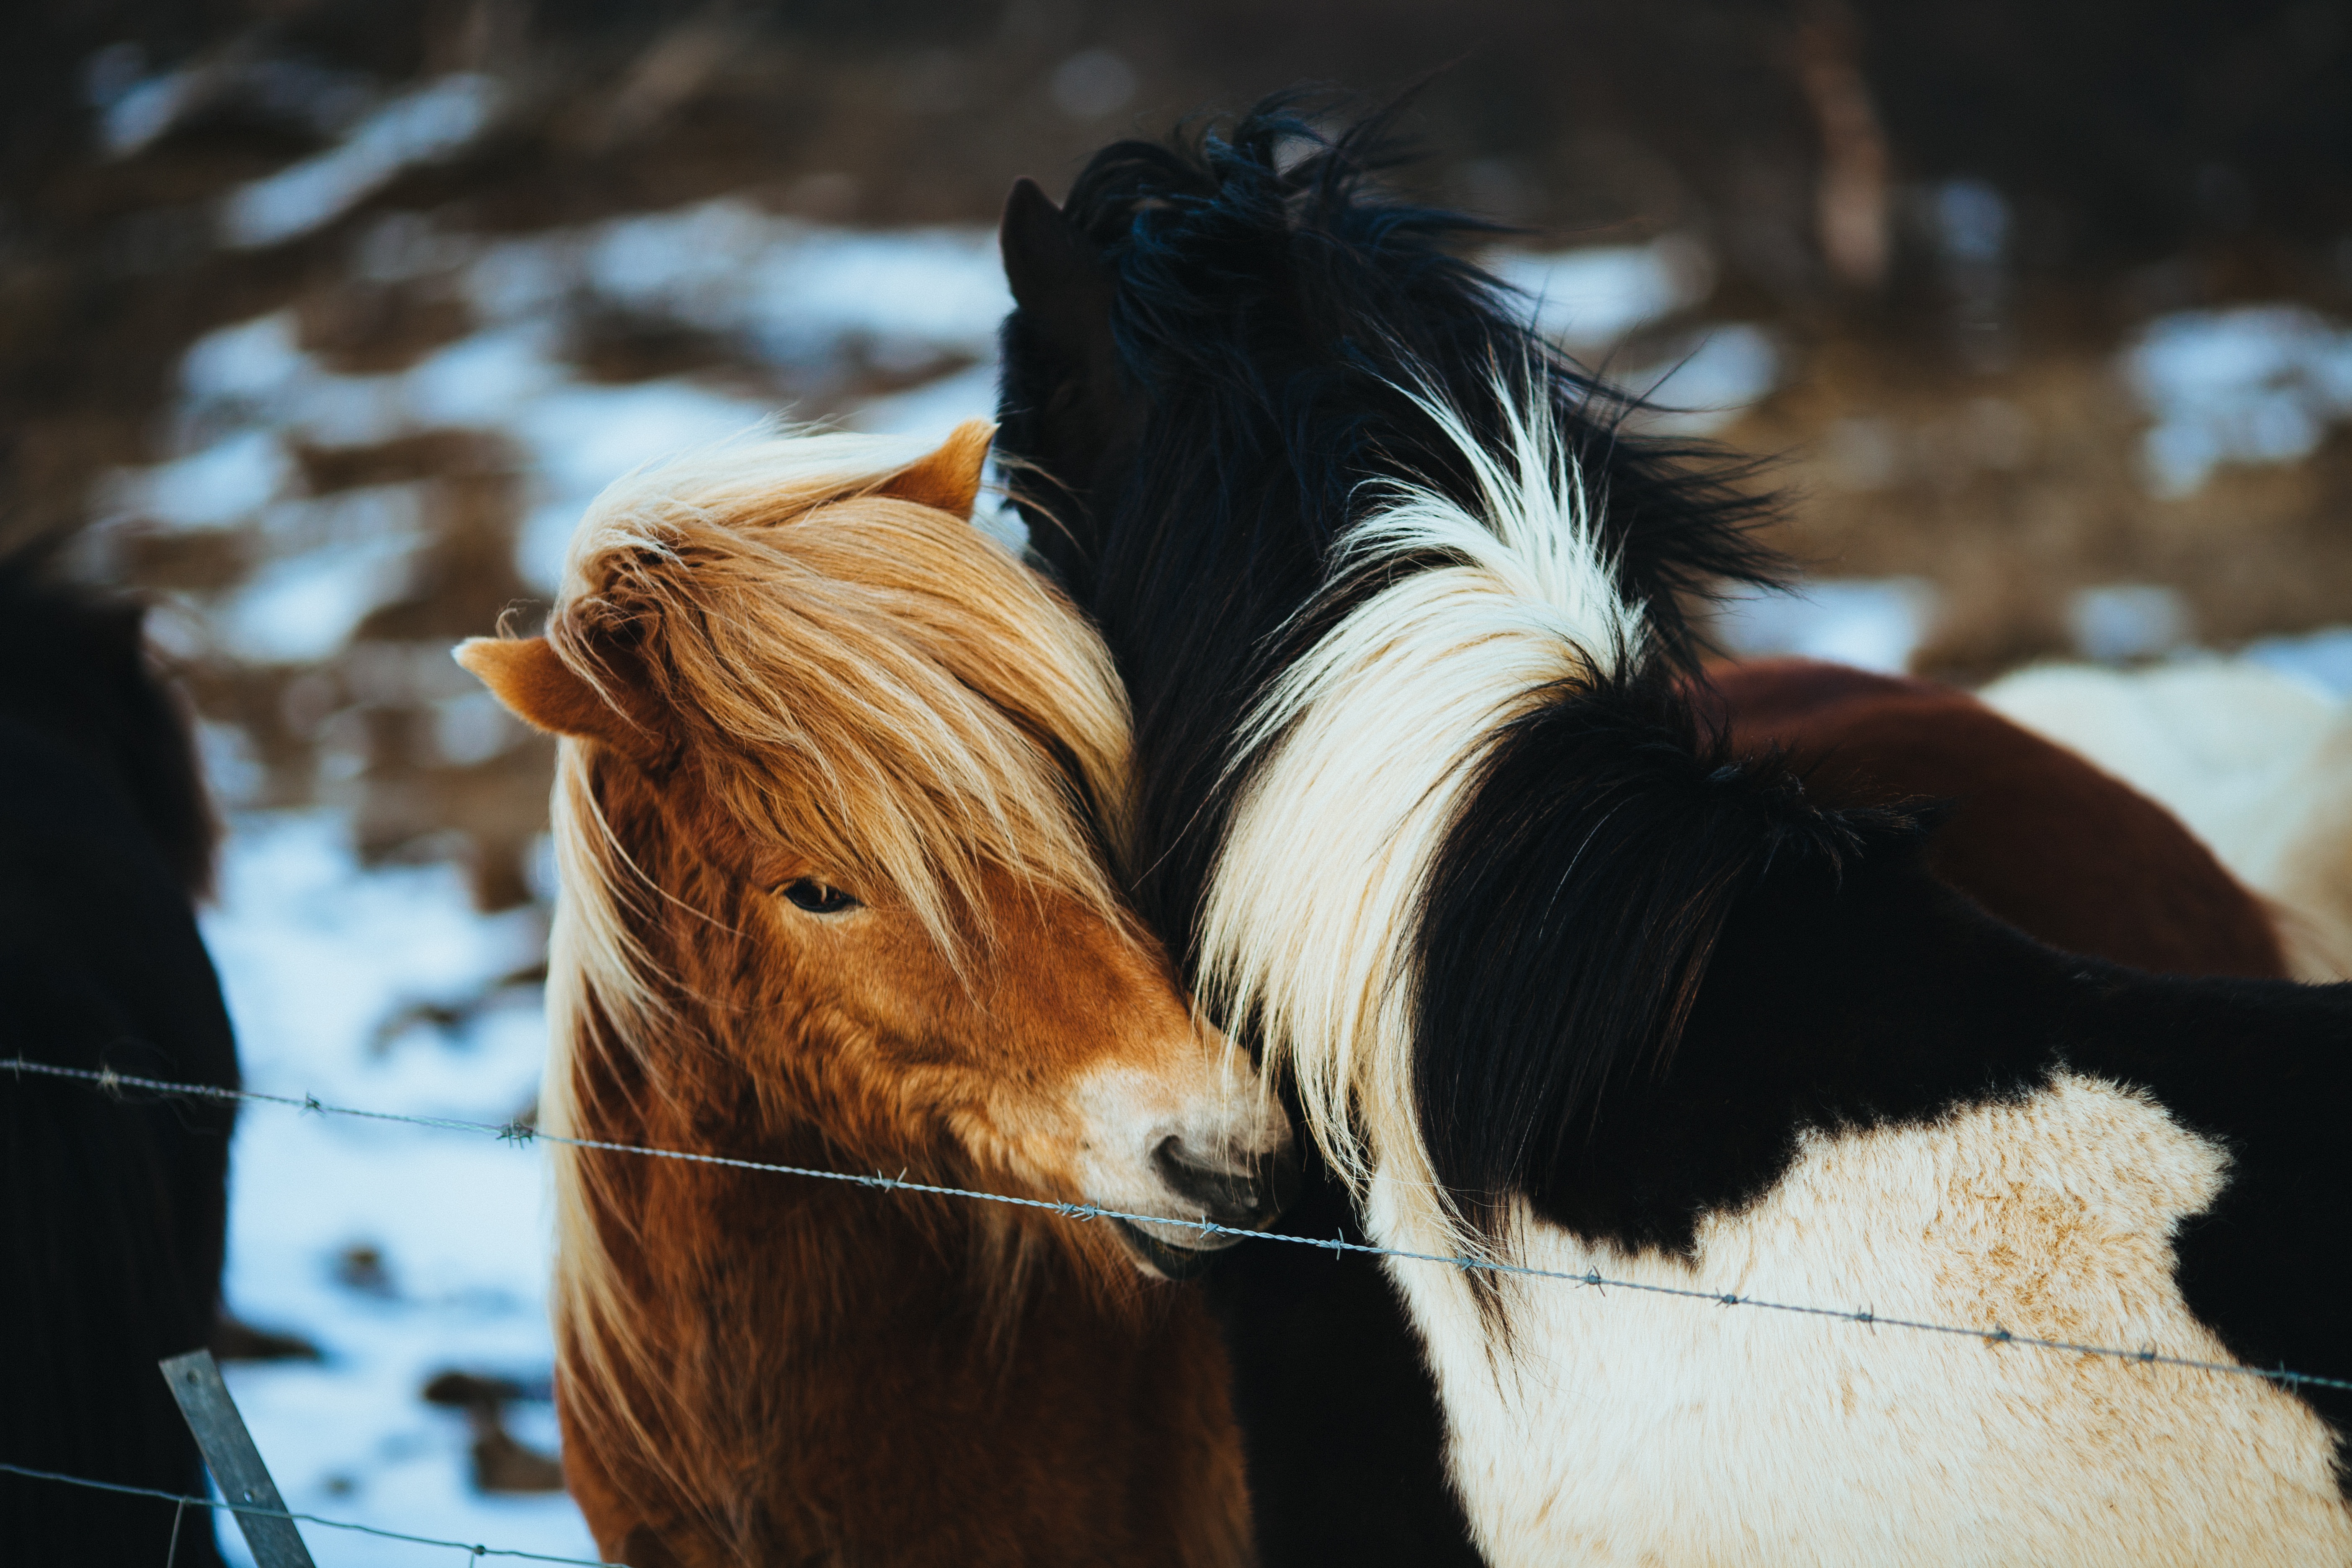
nature, hair, farm, animal, country, pasture, horse, mammal, stallion, mane, equestrian, close up, horses, pony, animals, vertebrate, barb wire, breed, ponies, horse like mammal, mustang horse